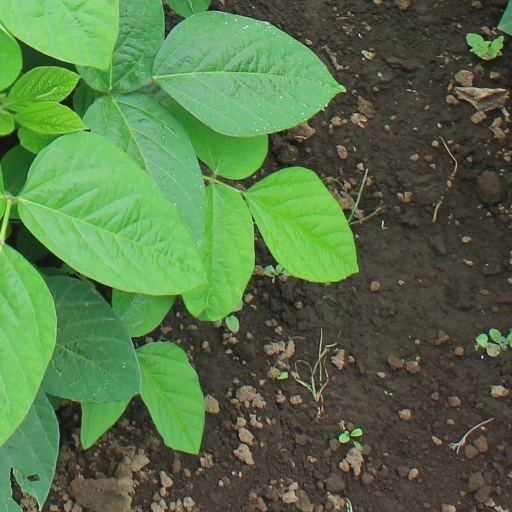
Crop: soybean